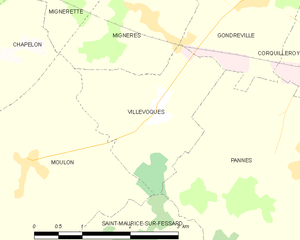
Villevoques est une commune française située dans le département du Loiret en région Centre-Val de Loire.